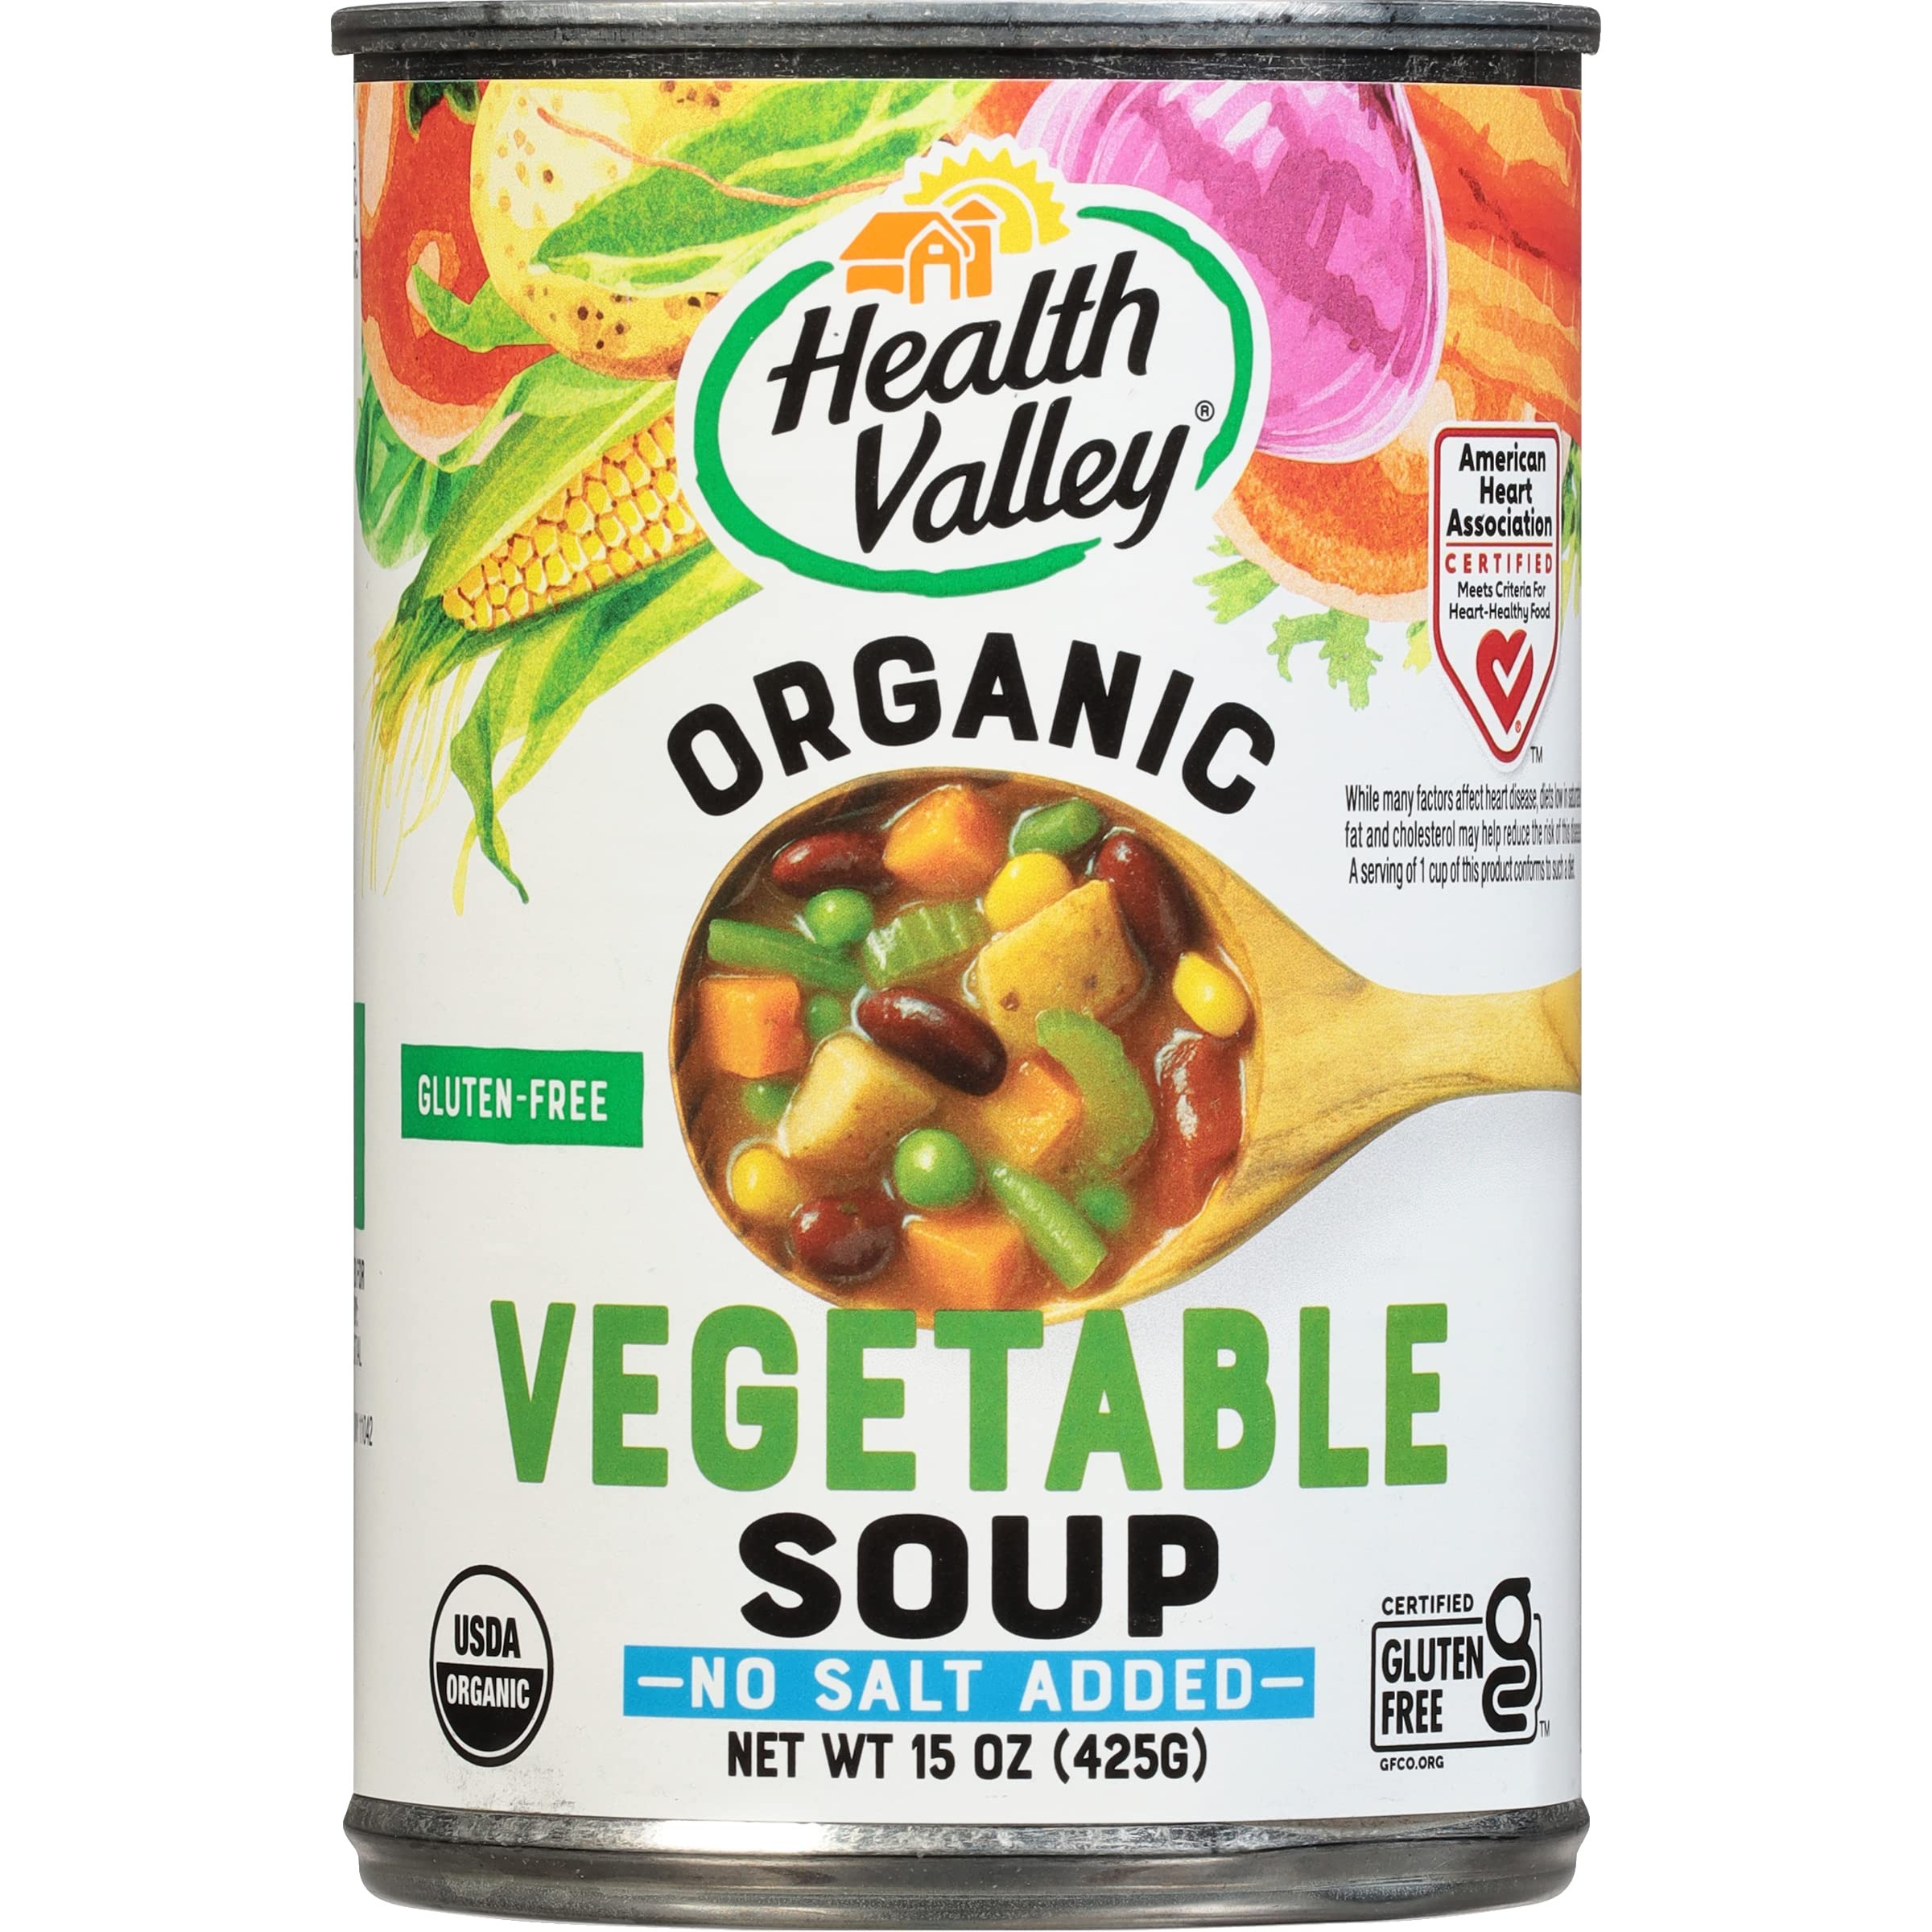
Item Name: Health Valley Organic Soup, No Salt Added, Vegetable, 15 Ounce (Pack of 12)
Bullet Point 1: Certified USDA Organic and GFCO Certified Gluten Free
Bullet Point 2: No Salt Added
Bullet Point 3: No Artificial Flavors, Colors, Preservatives or GMO's
Bullet Point 4: Low Sodium, Heart Healthy Soup
Bullet Point 5: Good Source of Fiber
Value: 180.0
Unit: Ounce

Price: 4.29